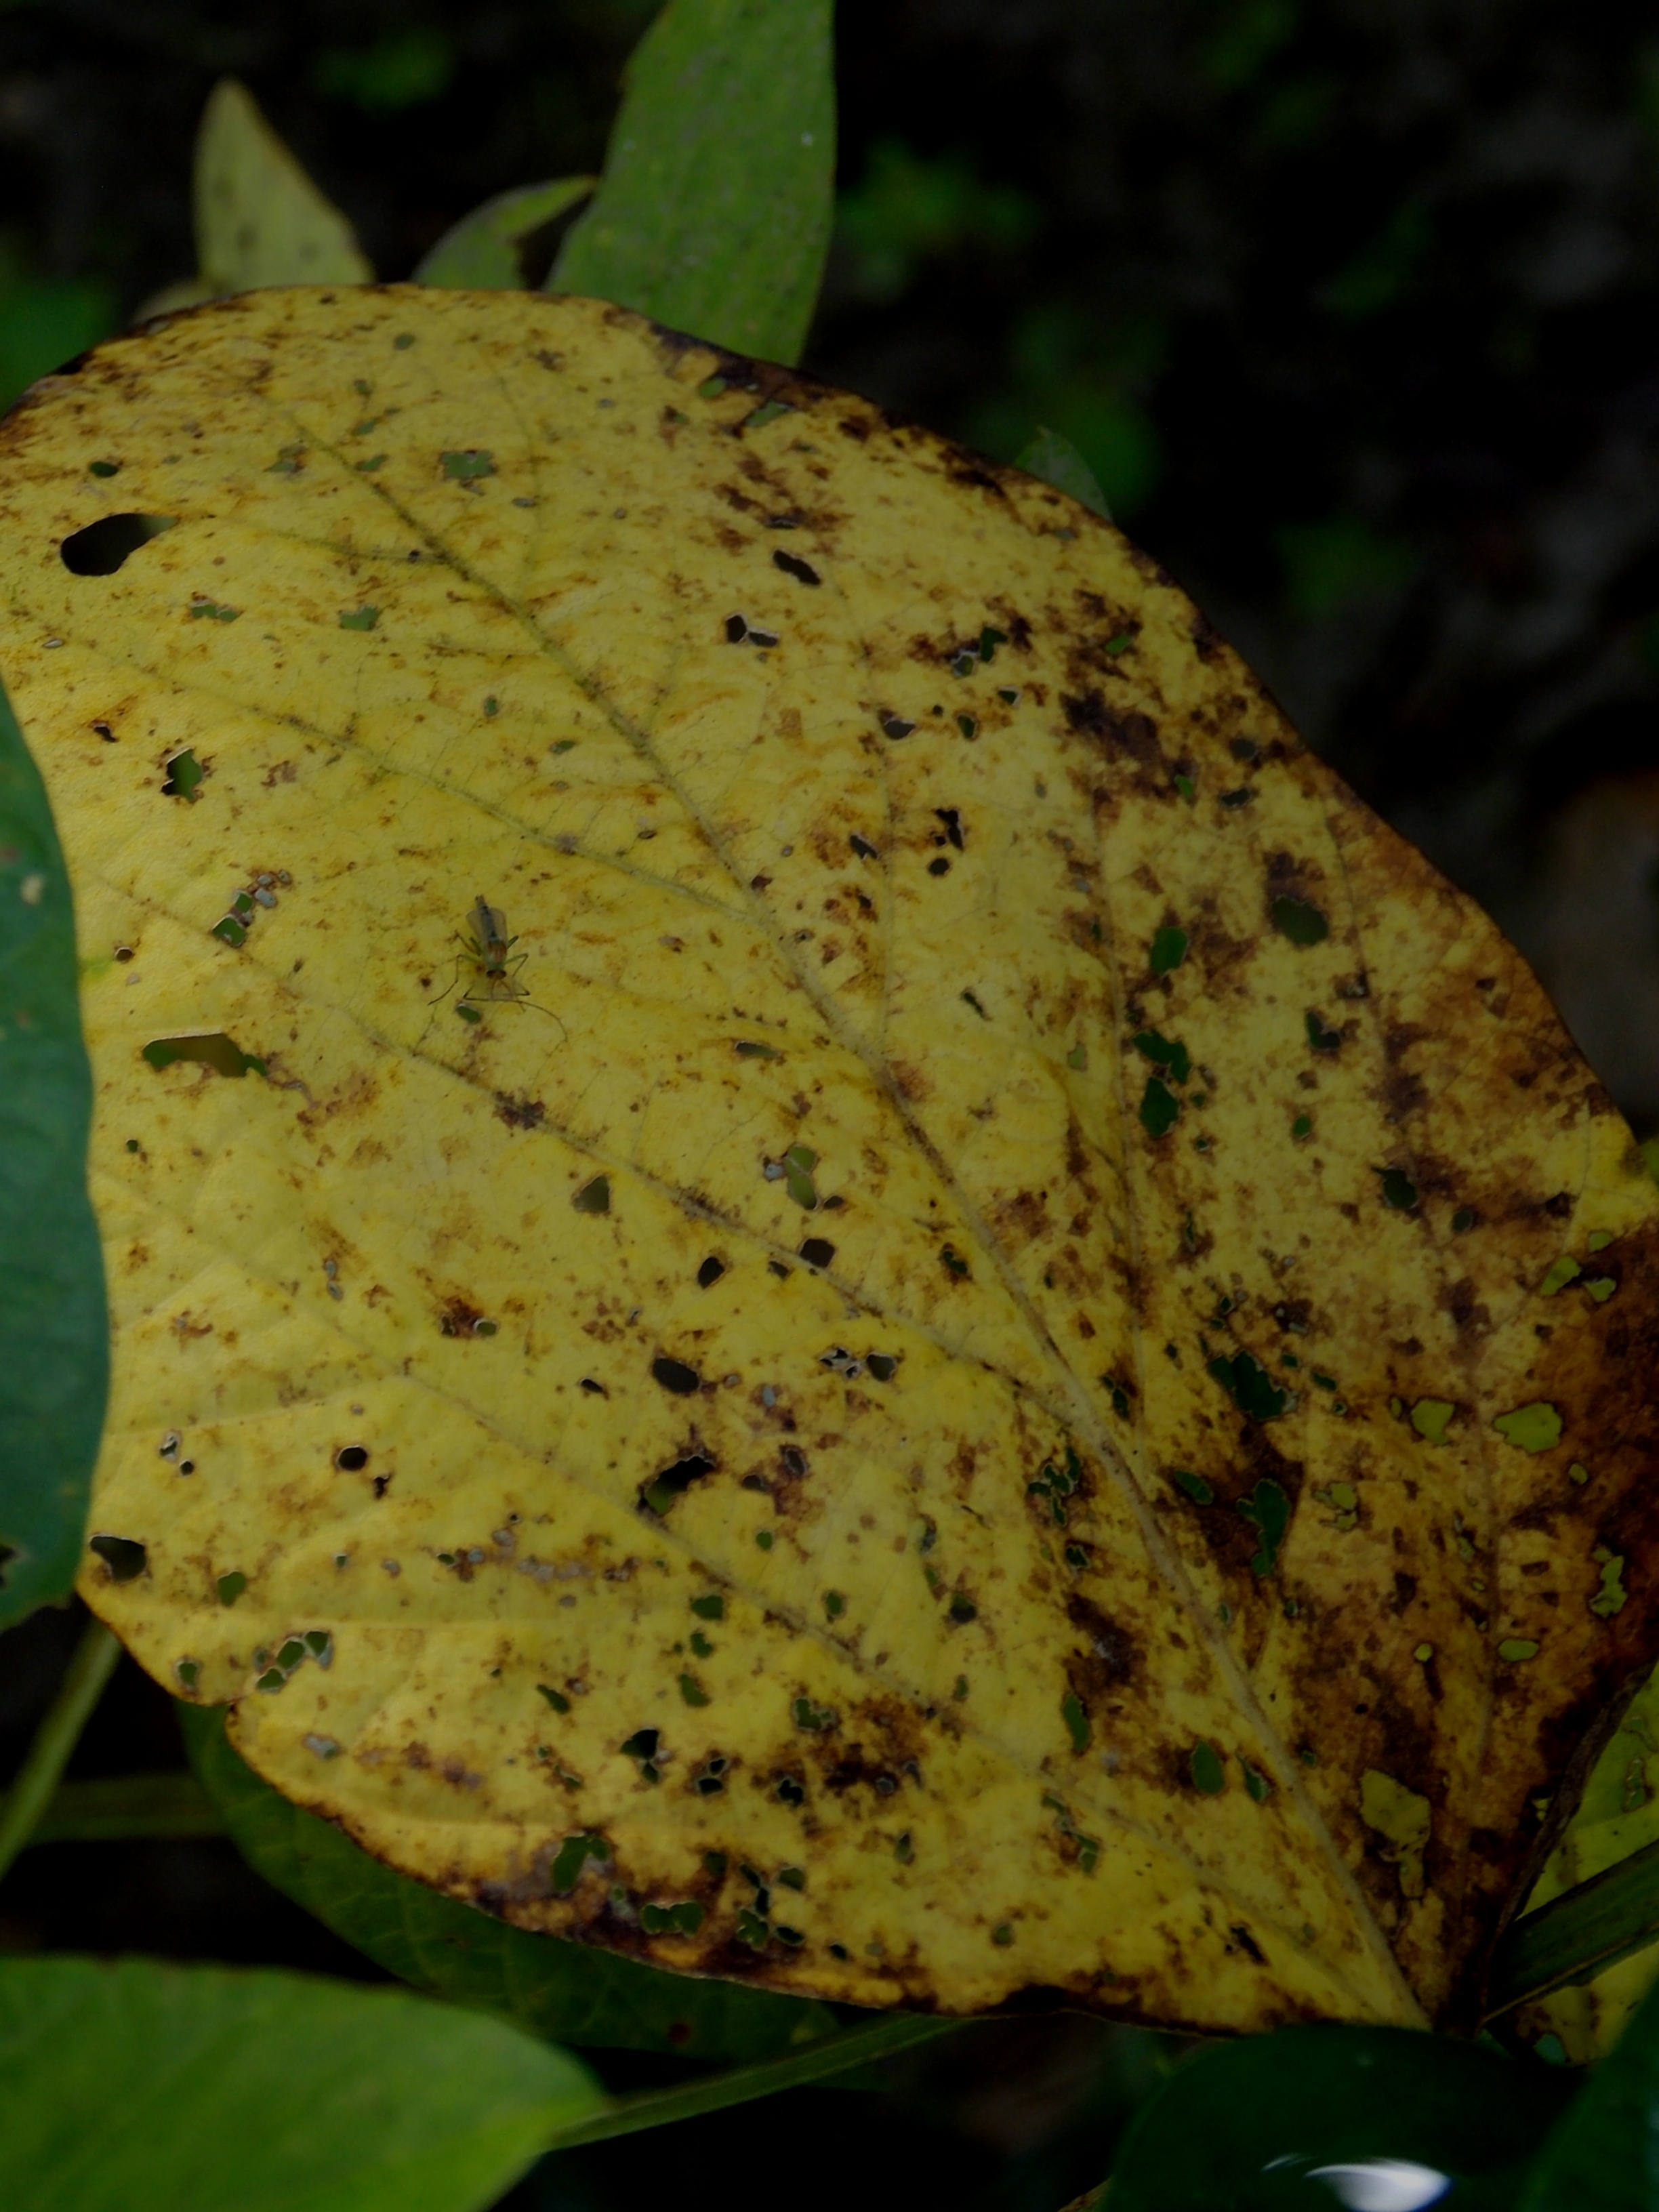
Label: Disease